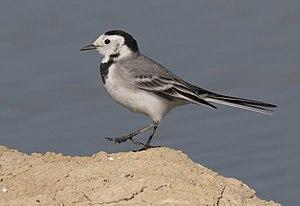
Un animal national est un animal choisi par une communauté comme son emblème en raison de sa représentativité, soit parce qu'il est caractéristique du territoire considéré, soit encore pour la Nouvelle Zélande le kiwi. Certains pays ont plusieurs animaux nationaux.